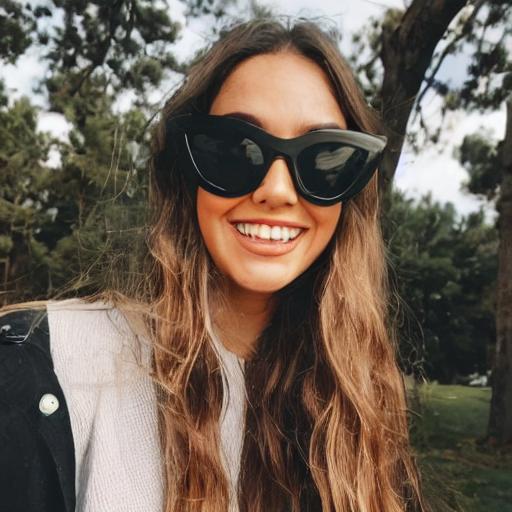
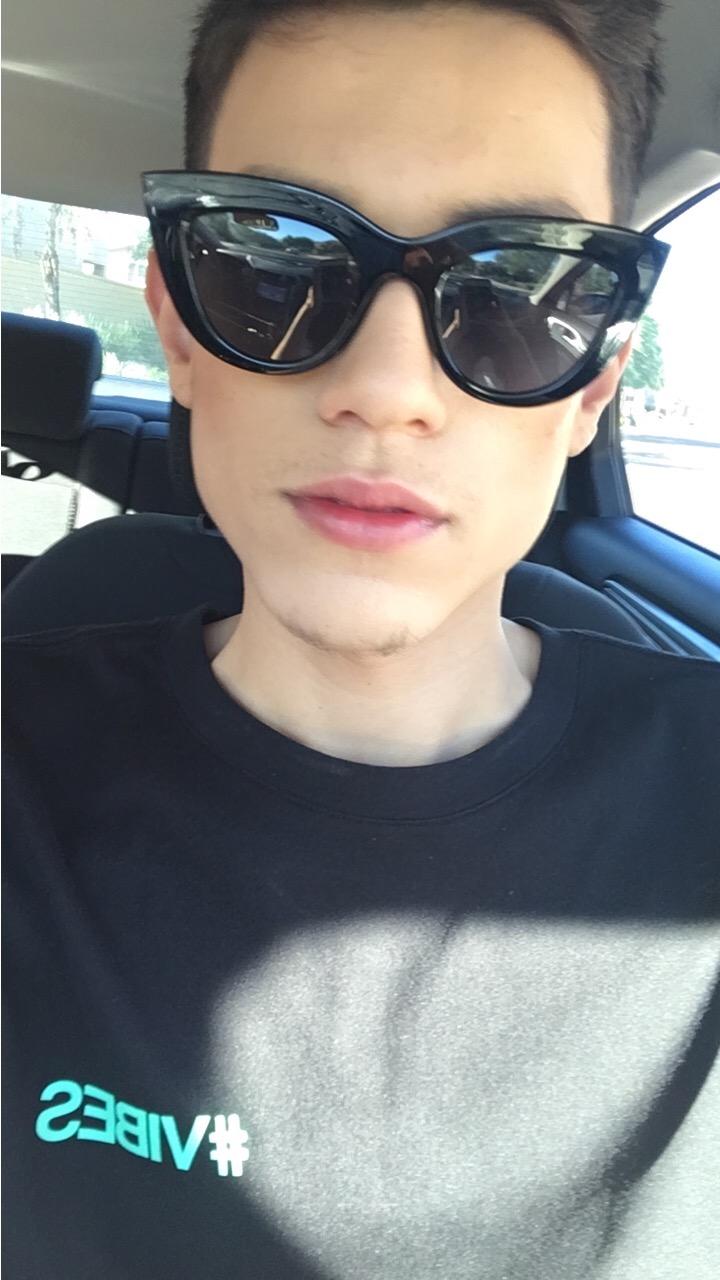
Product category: accessories_sunglasses
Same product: no